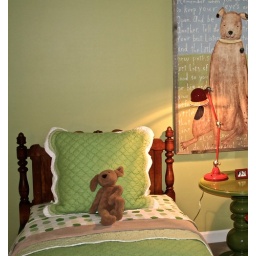
a brown dog in a green room